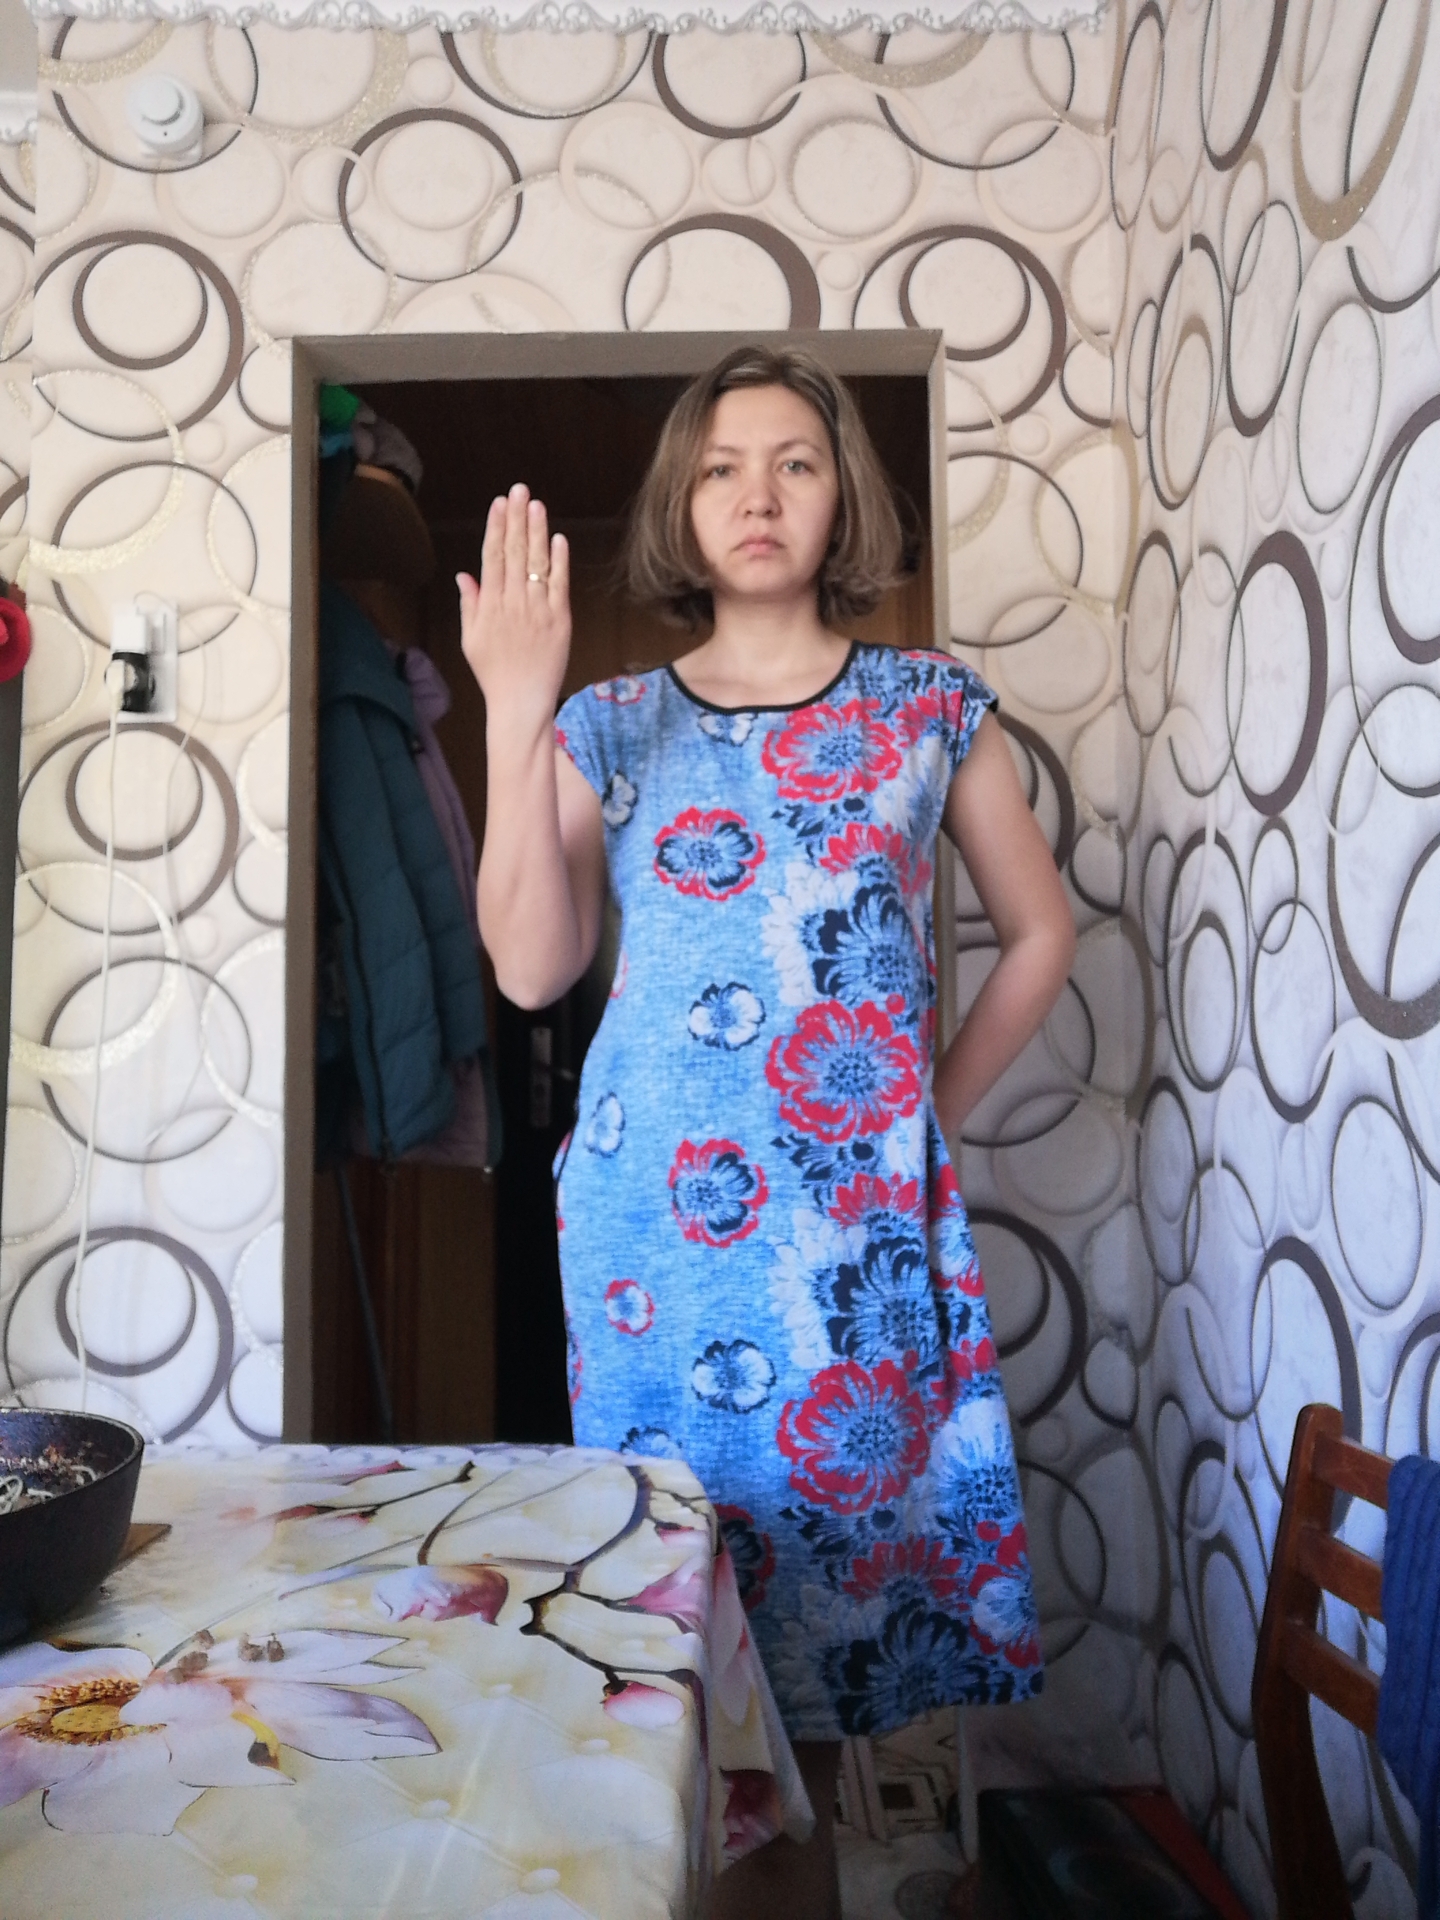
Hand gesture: stop_inverted